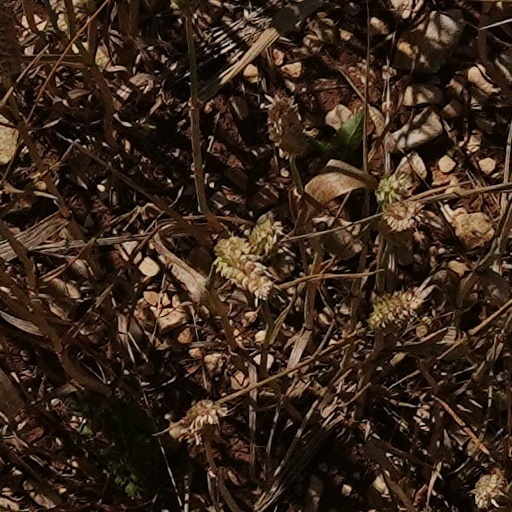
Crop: wheat